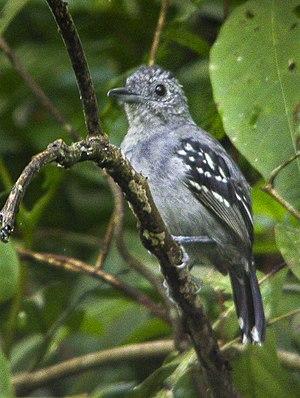
Le Myrmidon ardoisé est une espèce de passereaux de la famille des Thamnophilidae.